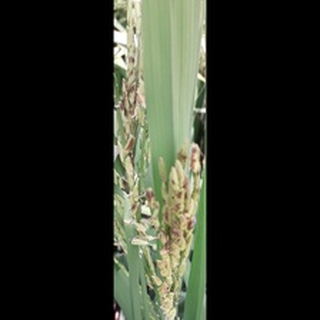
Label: diseased_rice